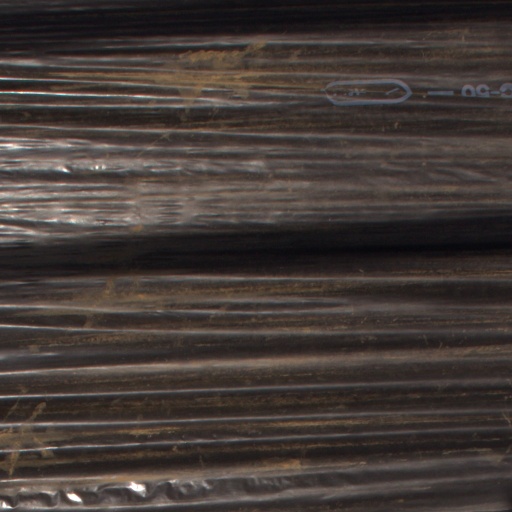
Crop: Jerusalem artichoke